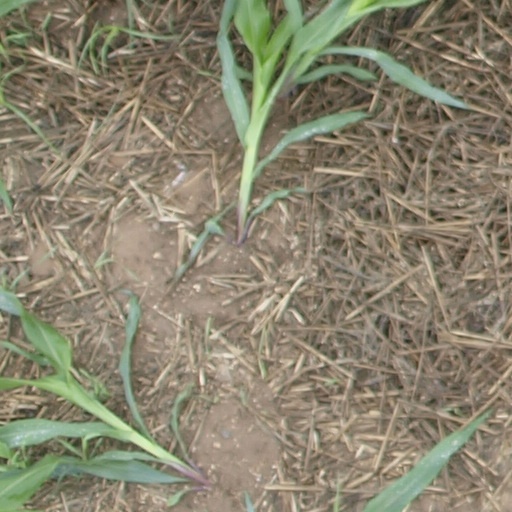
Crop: maize; corn